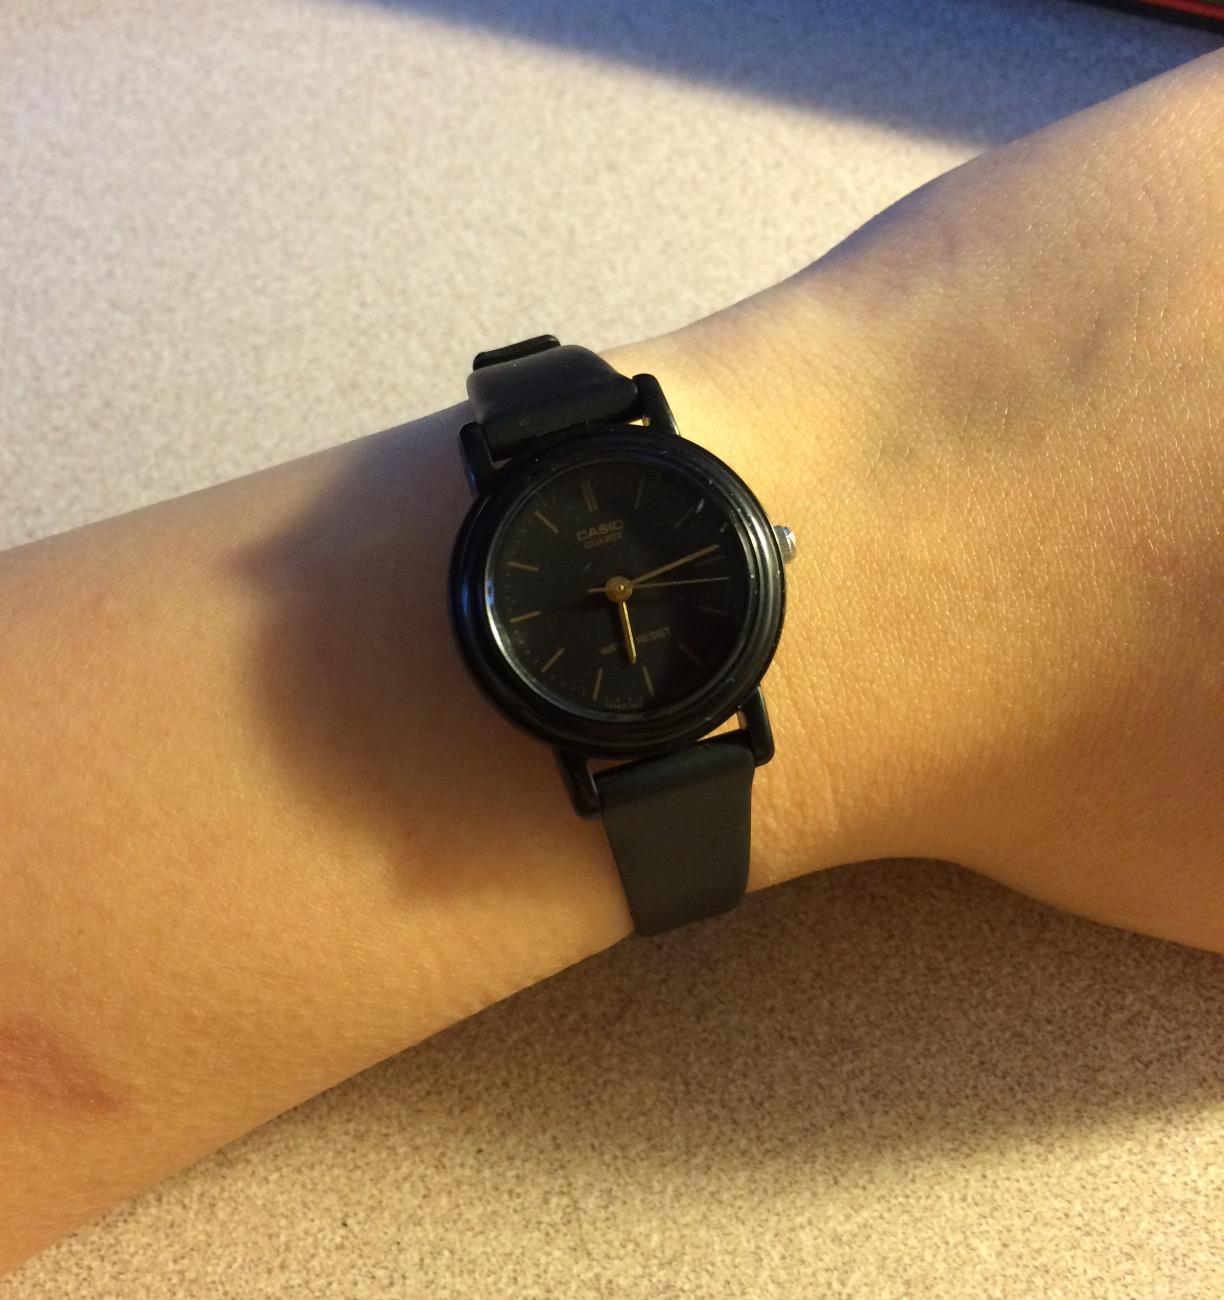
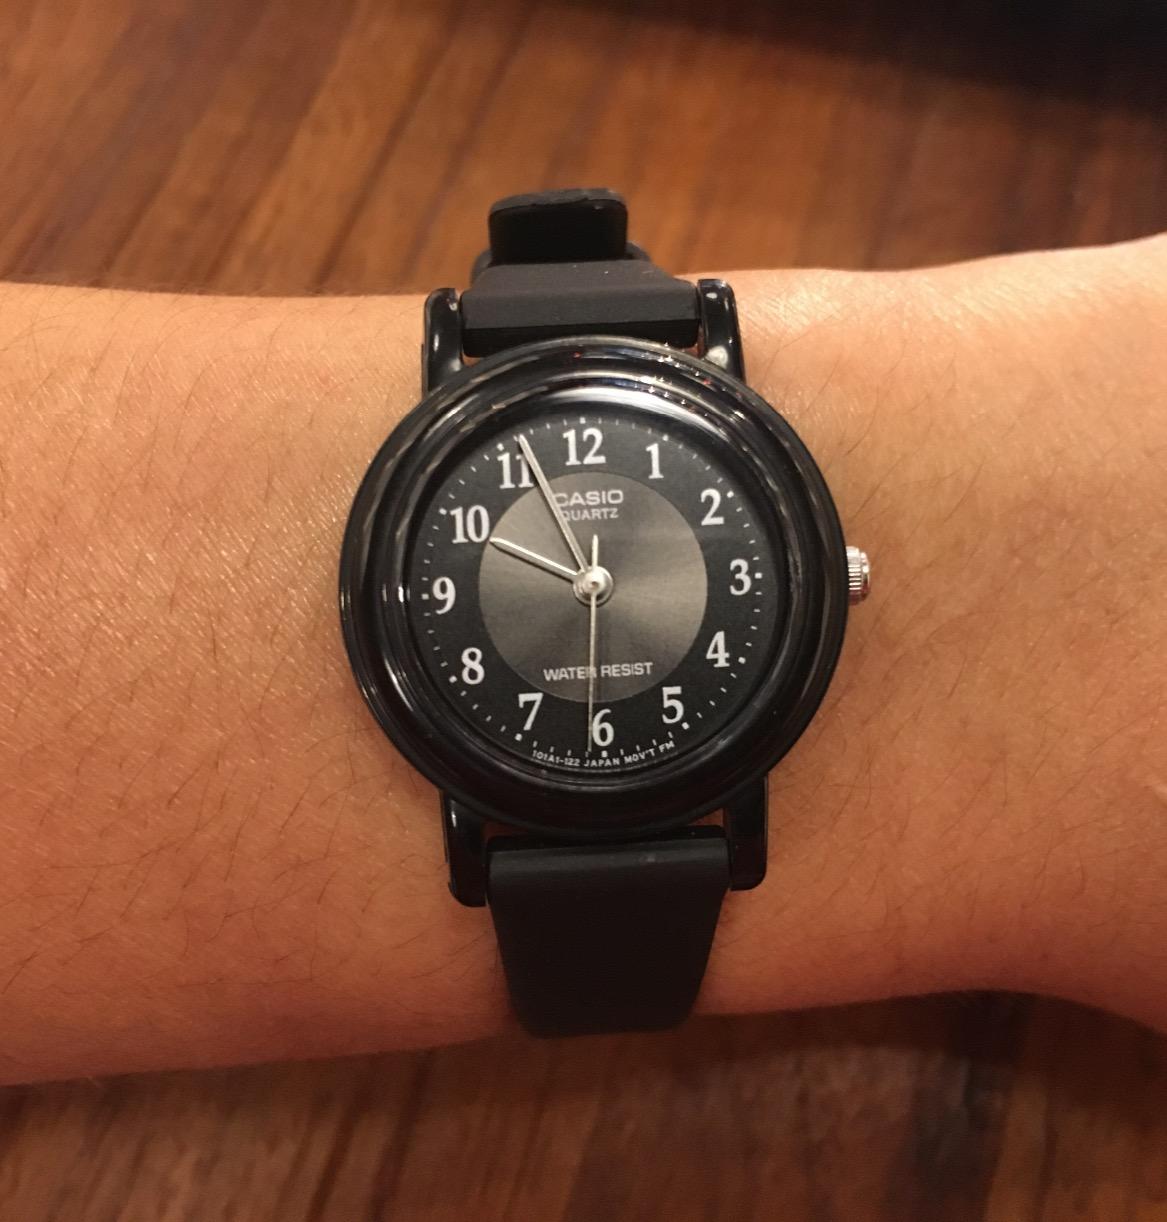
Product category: accessories_watch
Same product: no